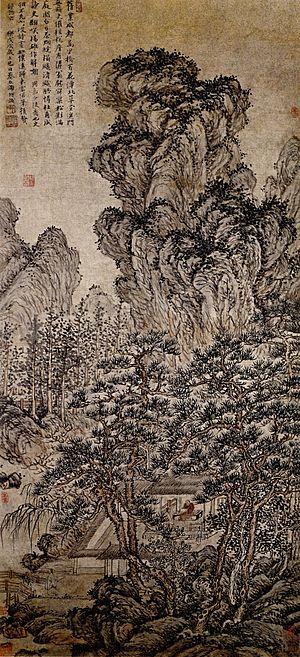
Du Qiong, né en 1396 à Suzhou dans la province du Jiangsu et mort en 1474, est un peintre paysagiste, calligraphe et poète chinois de la dynastie Ming.